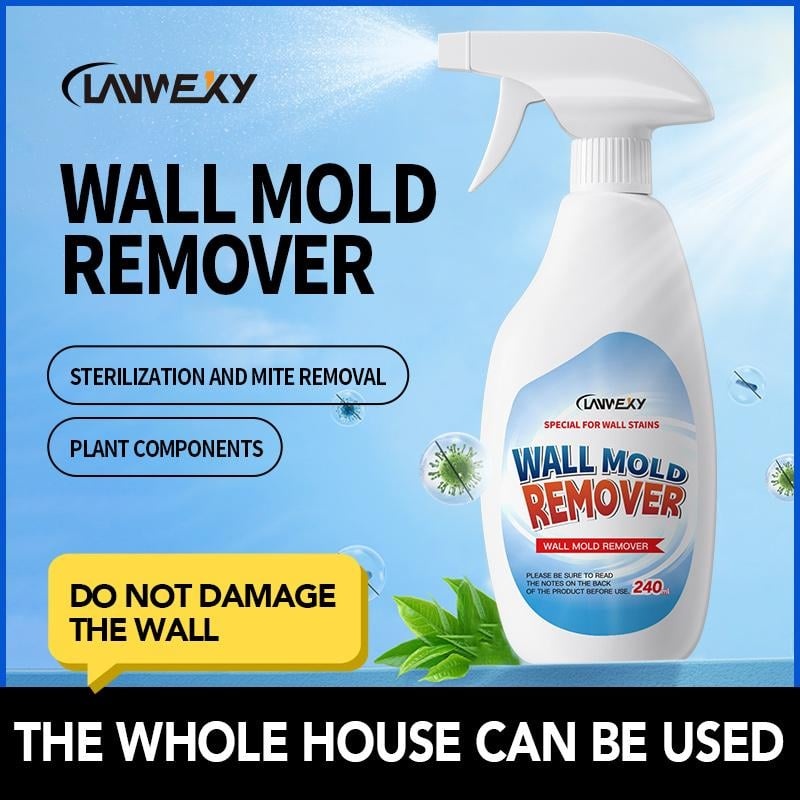
🔥LAST DAY PROMOTION 50% OFF -🏡Highly Effective Mould Removal Spray
Brand: nnice
👑 How can you remove mold from the wall quickly and effectively? ✔️ Say goodbye to mould regrowth!! With Wall Mold Remover Spray you can quickly and effectively remove mold from your wall without any problems! Our sprayer is fast acting, easy to use and ensures a safe and clean environment in your home. Get rid of wall mold forever with Wall Mold Remover Spray – the perfect solution for all your mold removal needs! Immediate Effect After Use With simple steps, mold “disappears in seconds” to restore a clean surface: Washing machine sealing strip: From black & moldy → Clean as new Ceiling corners: From mold-covered → Bright & clean Inside the refrigerator: From moldy → Fresh & mold-free Core Advantages: Strong Mold Removal + Long-lasting Mold Prevention LANWEXY Wall Mold Remover doesn’t just “remove surface mold spots”—it solves the problem at the root: Powerful mold-removal factor : Deeply decomposes mold structure to eliminate spots completely. Bacteriostatic protective layer : Forms a film to inhibit bacteria and reduce mold recurrence. Safe & non-toxic : Plant-based formula, no harm to humans or walls. Scientific Mold Removal: Oxidizing Components Penetrate Deeply Contains oxidizing active ingredients (e.g., hydrogen peroxide/H₂O₂) that penetrate deep into walls, rubber strips, and other materials to decompose mold from the root (instead of “surface covering”). Safe & Mild—Perfect for Families with Babies or Pregnant People Uses a formaldehyde-free, eco-friendly formula that’s mild and non-irritating. Even families with babies or pregnant individuals can use it with confidence to protect health and home safety. Long-lasting Protection for Lasting Peace of Mind The mold remover solution penetrates 1–3mm into materials to form an antioxidant protective layer: Removes mold stains from the root without damaging walls. The antioxidant layer prevents mold regrowth. Eliminates musty odors for a clean, residue-free finish. 3 Easy Steps—Even Beginners Can Do It No professional tools needed—just 3 simple steps: Spray evenly : Apply the product to moldy surfaces. Soak & wipe : Wait a few minutes, then wipe away decomposed mold with a rag. Keep ventilated : Open windows/doors after cleaning to speed up drying. Product Details Name: LANWEXY Wall Mold Remover Capacity: 240ml Ingredients: Non-ionic active agents, H₂O₂, biological enzyme plant formulas Application: Moldy walls, ceilings, corners, bathrooms, etc. Shelf life: 3 years (Store at room temperature, away from light) 🎁Package includes 1 x Highly Effective Mould Removal Spray ⚡️Stock Sells Fast! ⚡️ Click On "ADD TO CART" To Get Yours Now! WHY US? We work directly with manufacturers all over the world to ensure the best quality of our products. We have Quality Control department which help us to keep our promise! Price is always competitive. Awesome Customer Service Amazing products along with High Quality Read reviews from our lovely customers OUR GUARANTEE 📦 Insured Worldwide Shipping: Each order includes real-time tracking details and insurance coverage in the unlikely event that a package gets lost or stolen in transit. 💰 Money-Back Guarantee: If your items arrive damaged within 90 days of normal usage, we will gladly issue out a replacement or refund. ✉️ 24/7 Customer Support: We have a team of live reps ready to help and answer any questions you have within a 24-hour time frame, 7 days a week. 🔒 Safe & Secure Checkouts: We use state-of-the-art SSL Secure encryption to keep your personal and financial information 100% protected. 🔒 100% Risk-Free Purchase: If you bought it and felt that it is not for you, don't worry. Just hit the Contact us button and send us a message, and we will make it right by offering you a replacement or refund. 100% Simple & Risk-Free process.
Category: Home & Garden > Household Supplies > Household Cleaning Supplies > Household Cleaning Products > Tub & Tile Cleaners > Tile Cleaners